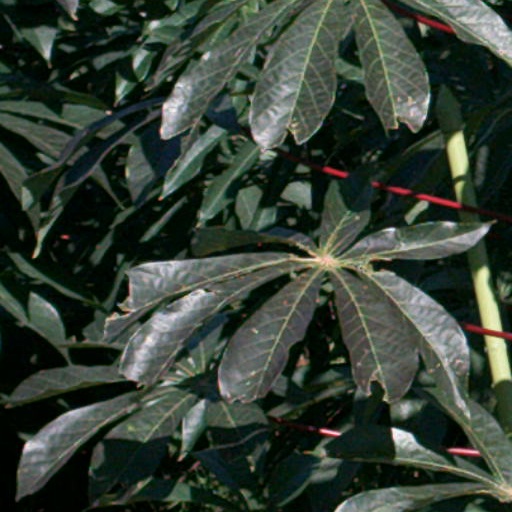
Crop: cassava